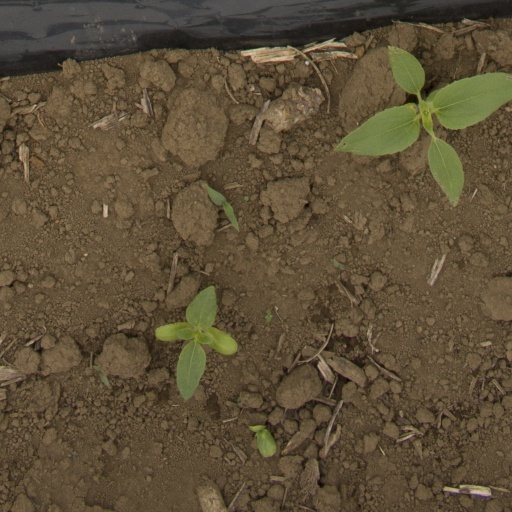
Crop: Jerusalem artichoke